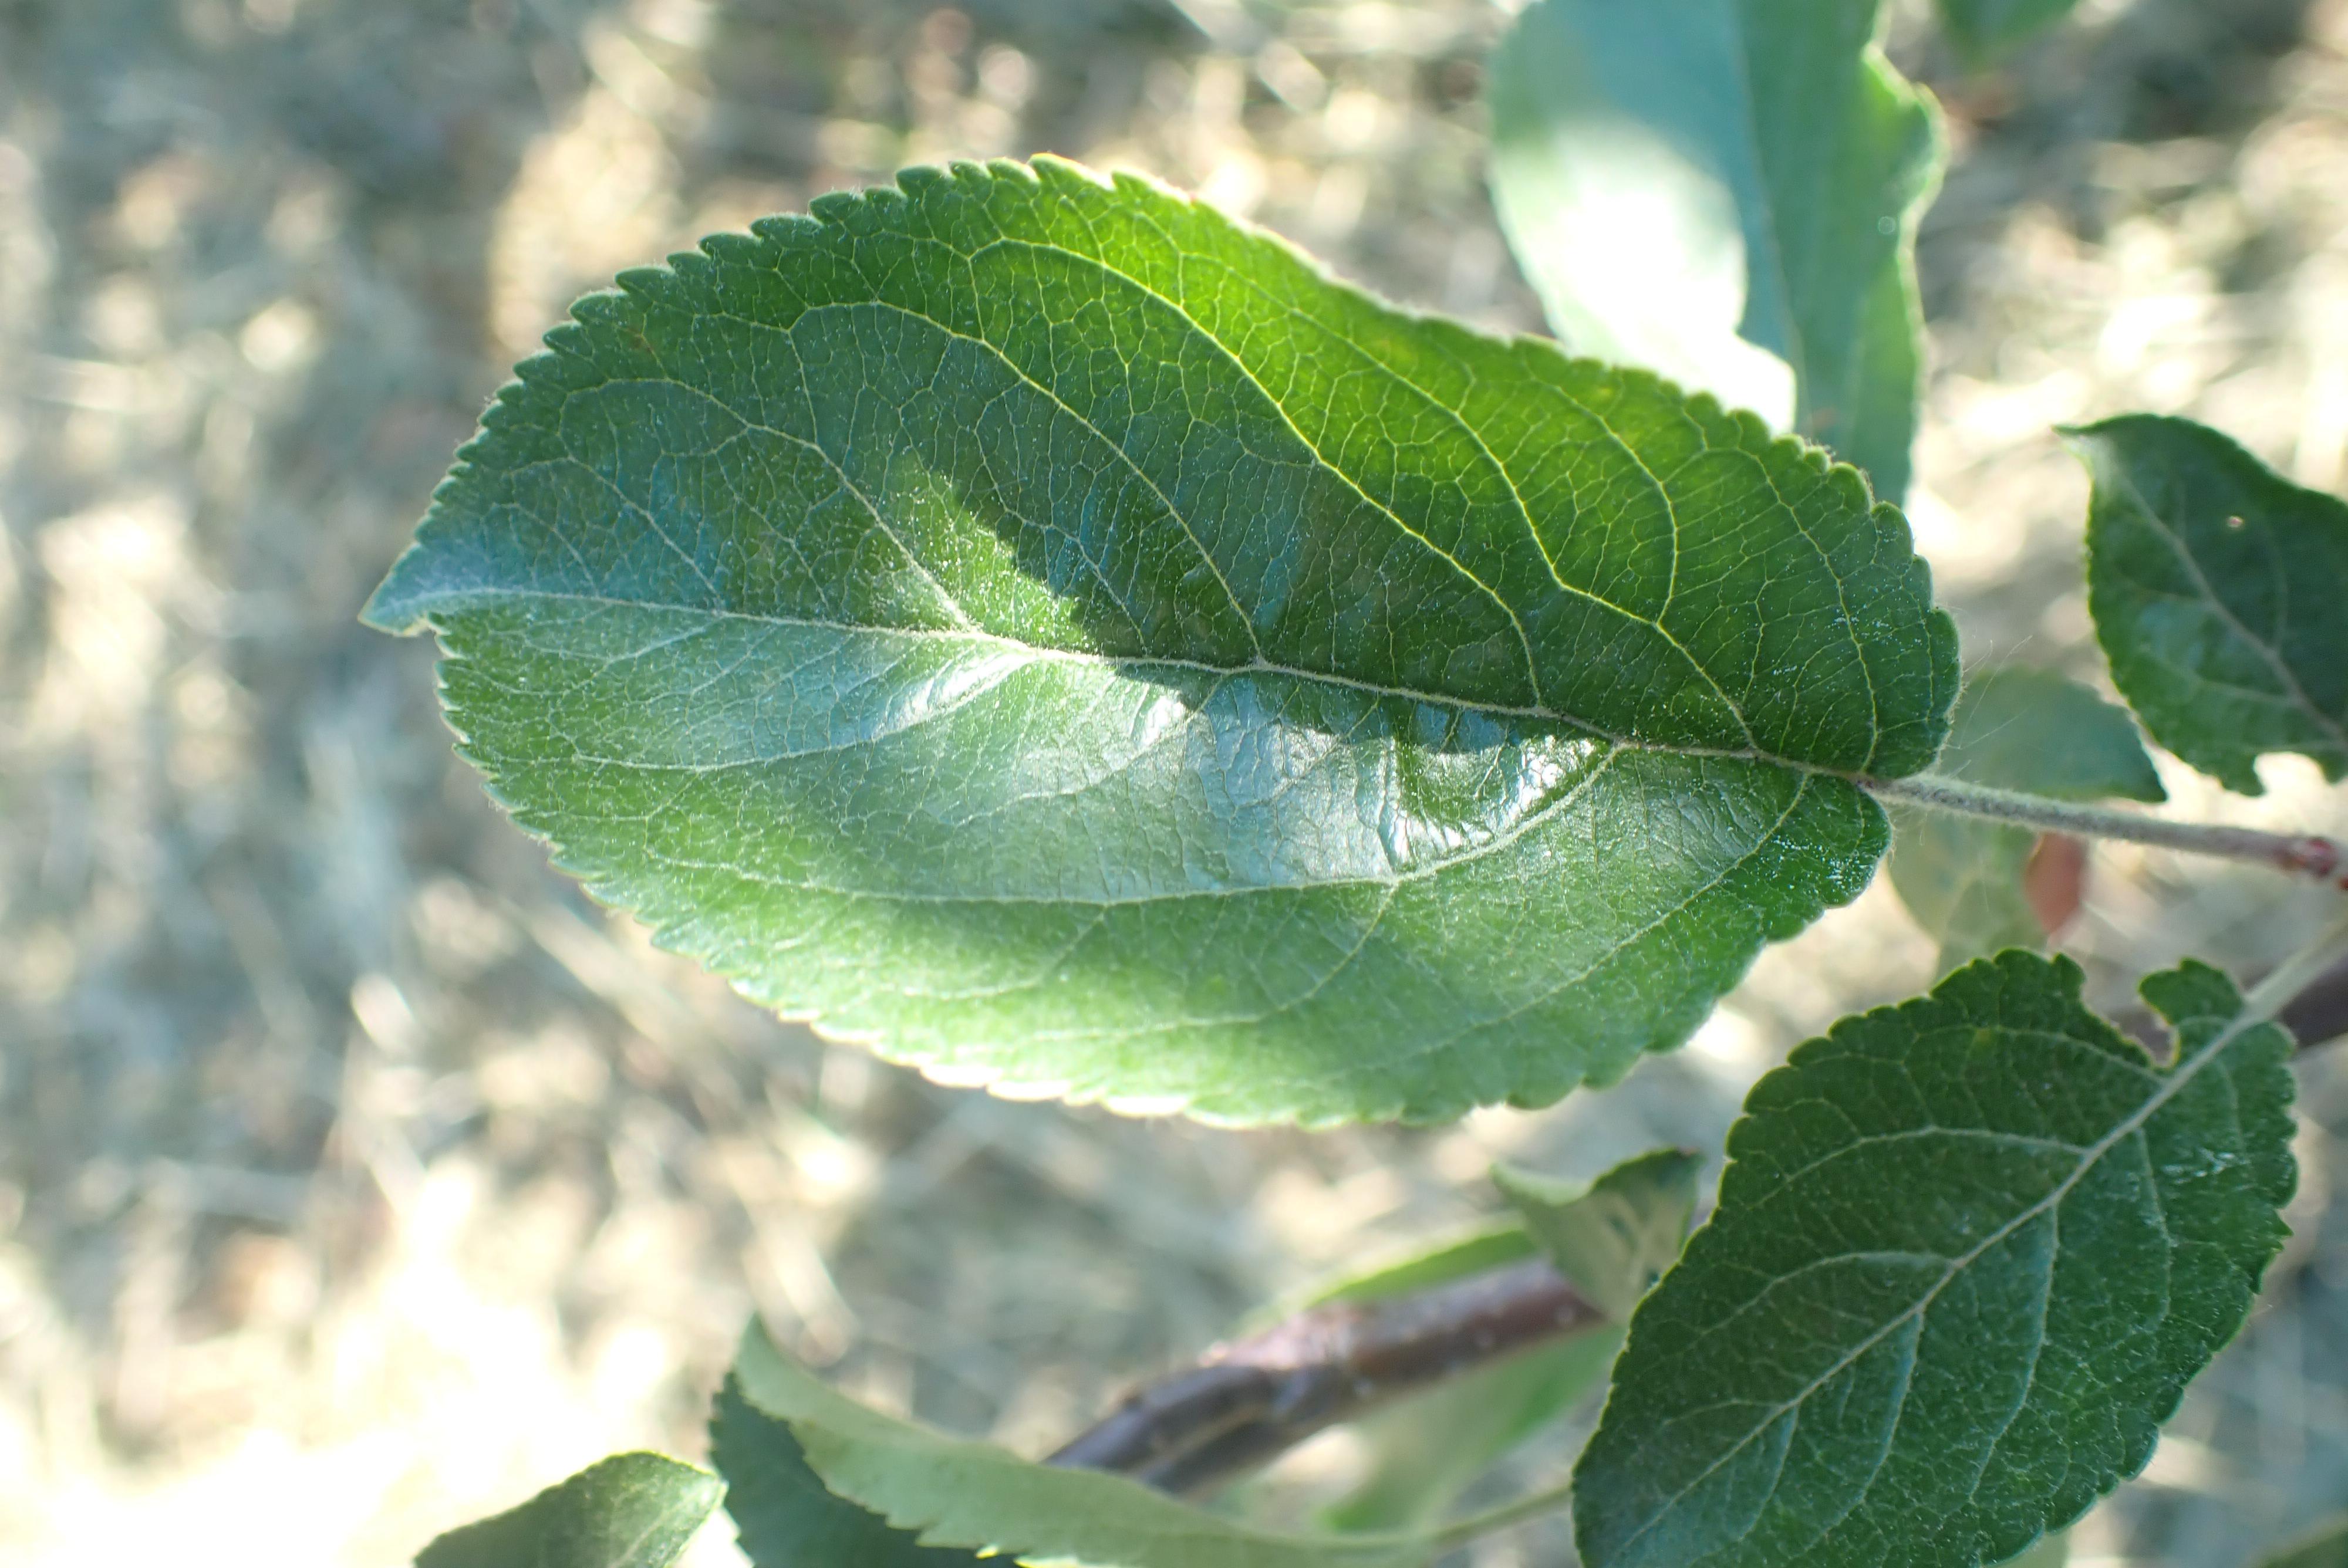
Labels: healthy